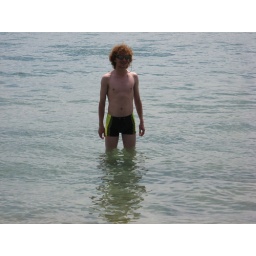
I'm in the water of the lake Sevan, Armenia